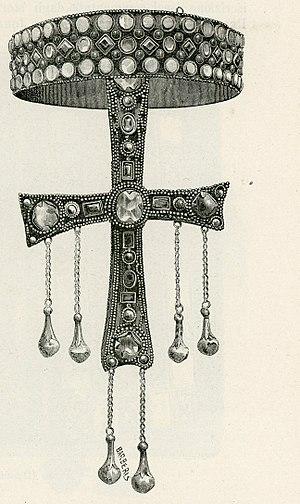
La Couronne de fer est une couronne-reliquaire, conservé dans la cathédrale de Monza. Elle est constituée d'un large bandeau gemmé et émaillé, assemblé sur un cercle de métal blanc, réputé avoir été forgé dans le fer d'un des clous de la Passion. Bien qu'il s'agisse très vraisemblablement d'une couronne votive et qu'elle n'ait sans doute jamais été portée par un roi lombard, elle devient l'un des plus forts symboles de la royauté italienne à partir de la fin du Moyen Âge et, surtout, à l'époque contemporaine.